Irrenlohe station

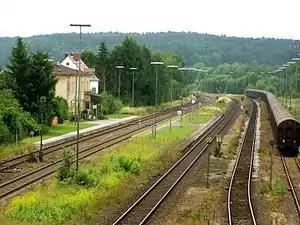
2009

Irrenlohe station is a railway station in the Irrlaching district of the municipality of Schwandorf, located in the Schwandorf district in Bavaria, Germany. It is classified as a category 6 station.